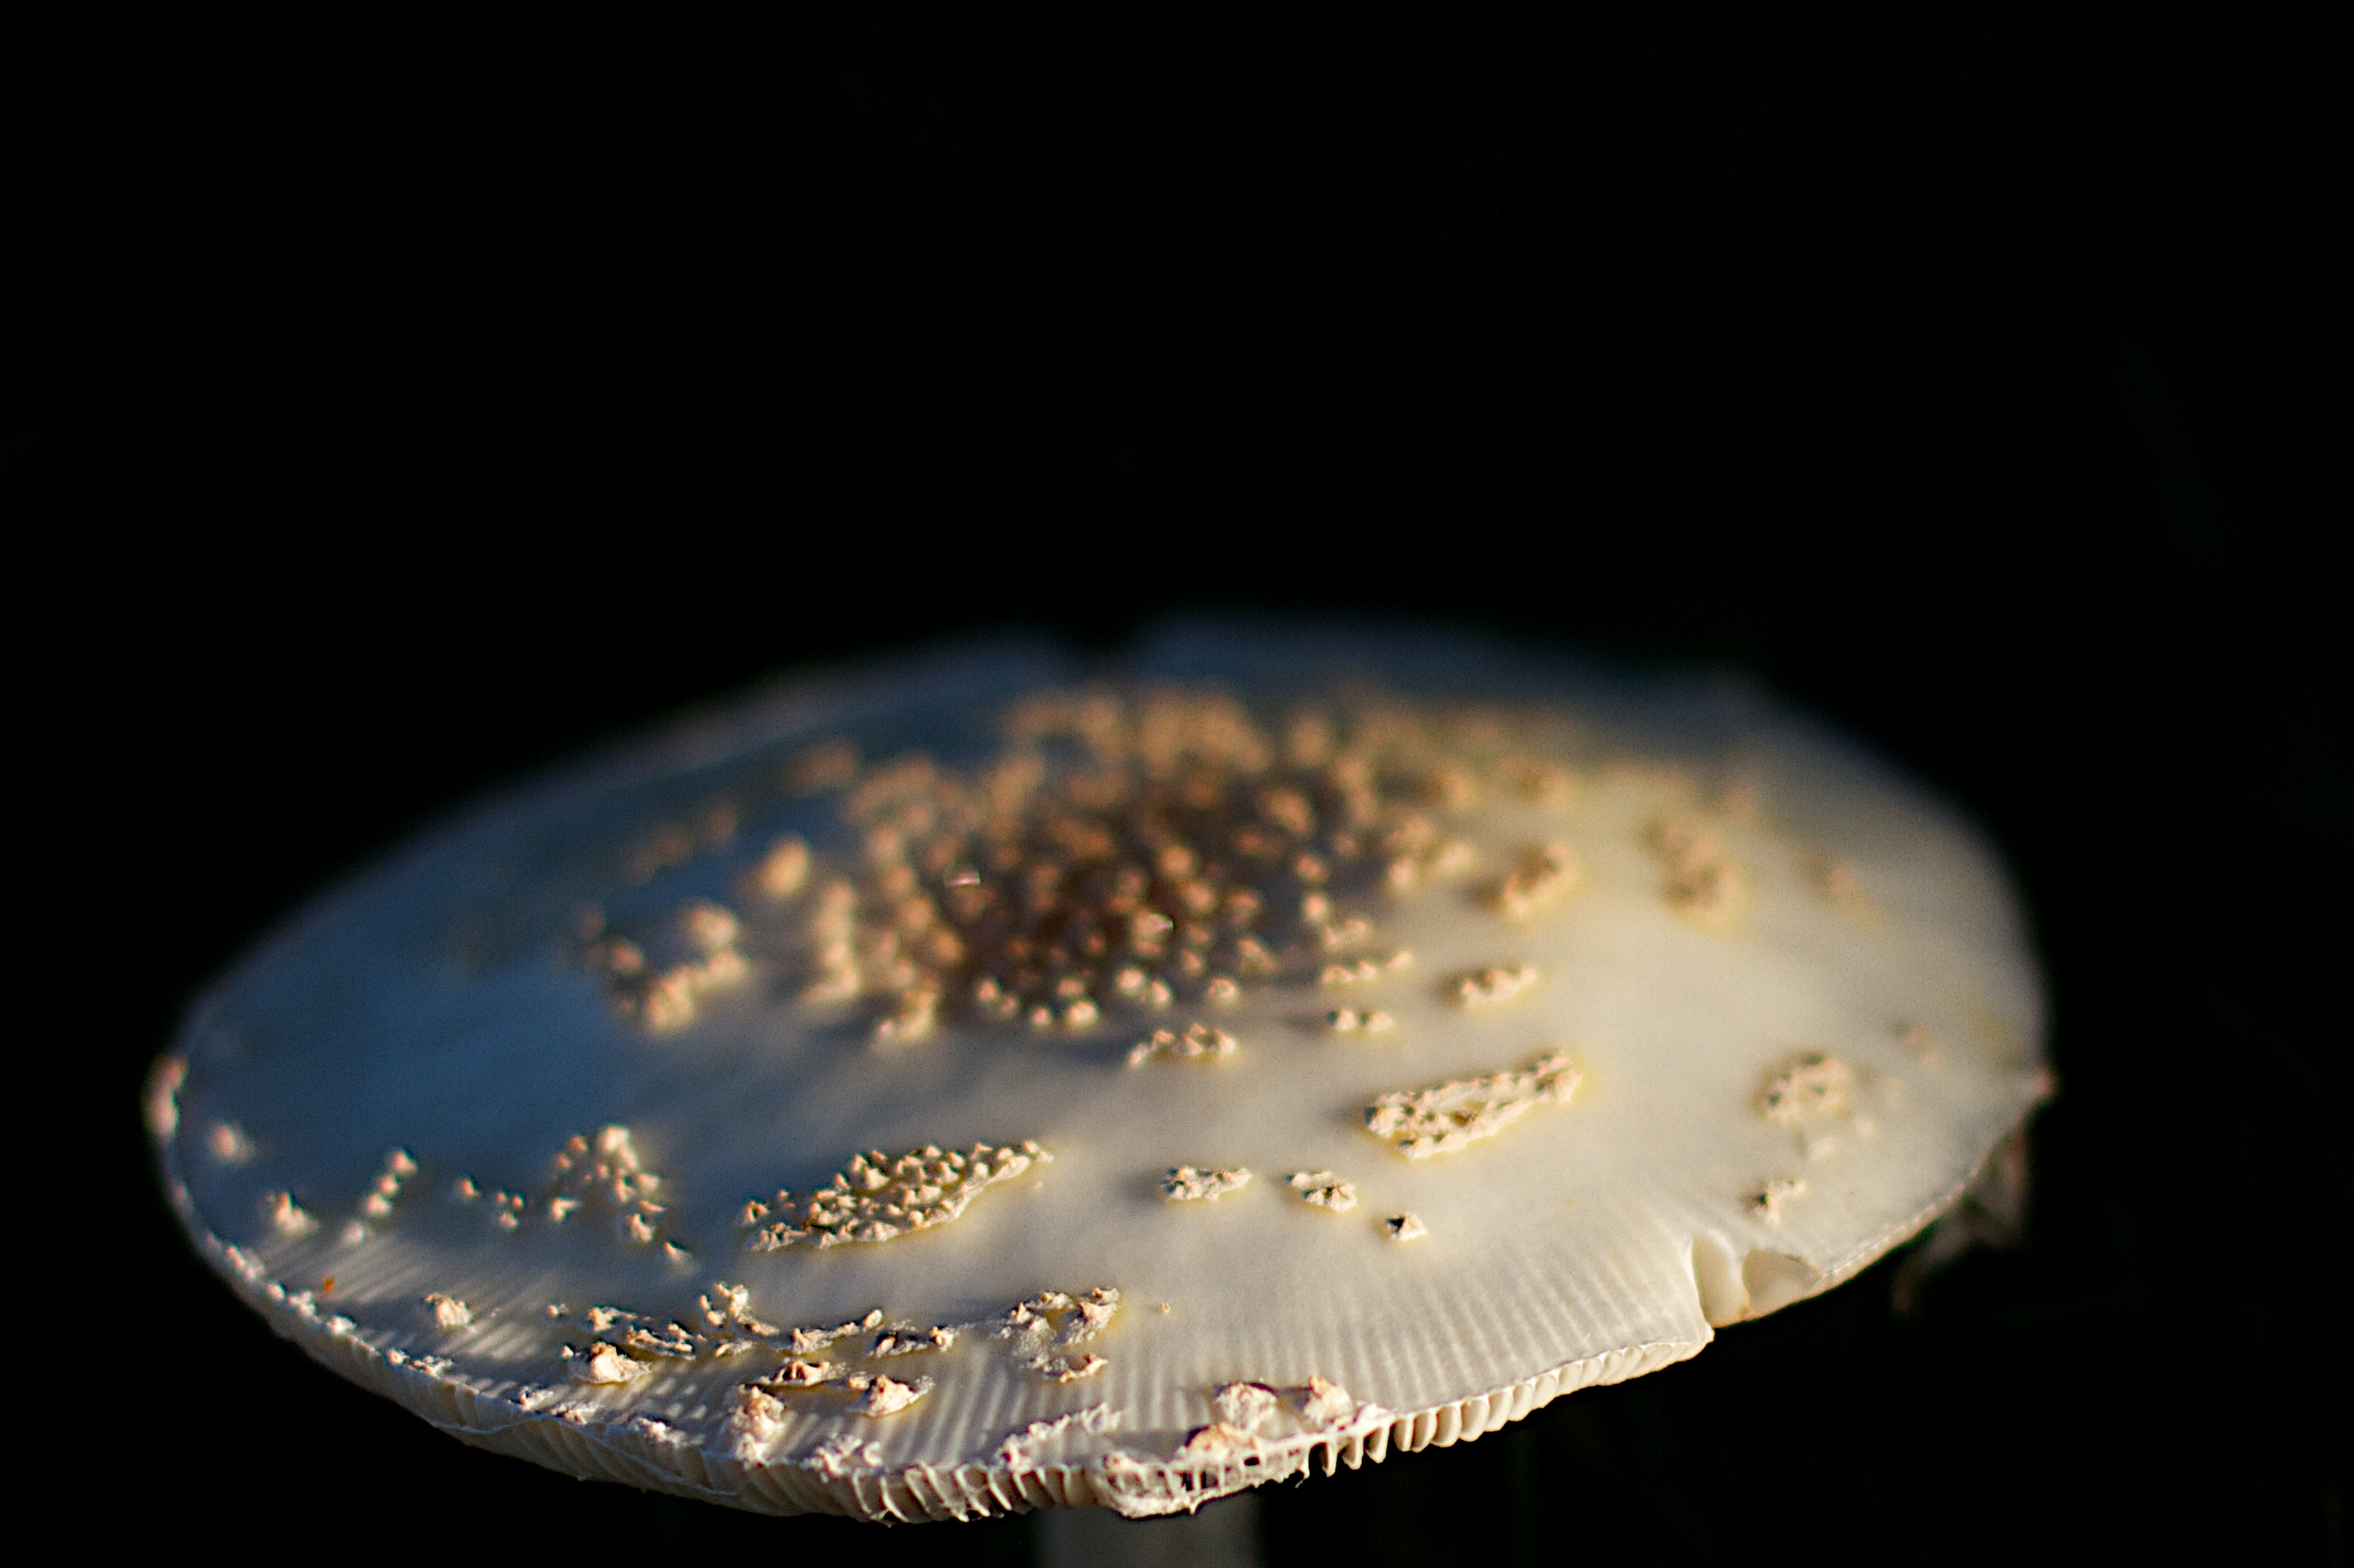
light, lighting, circle, close up, macro photography